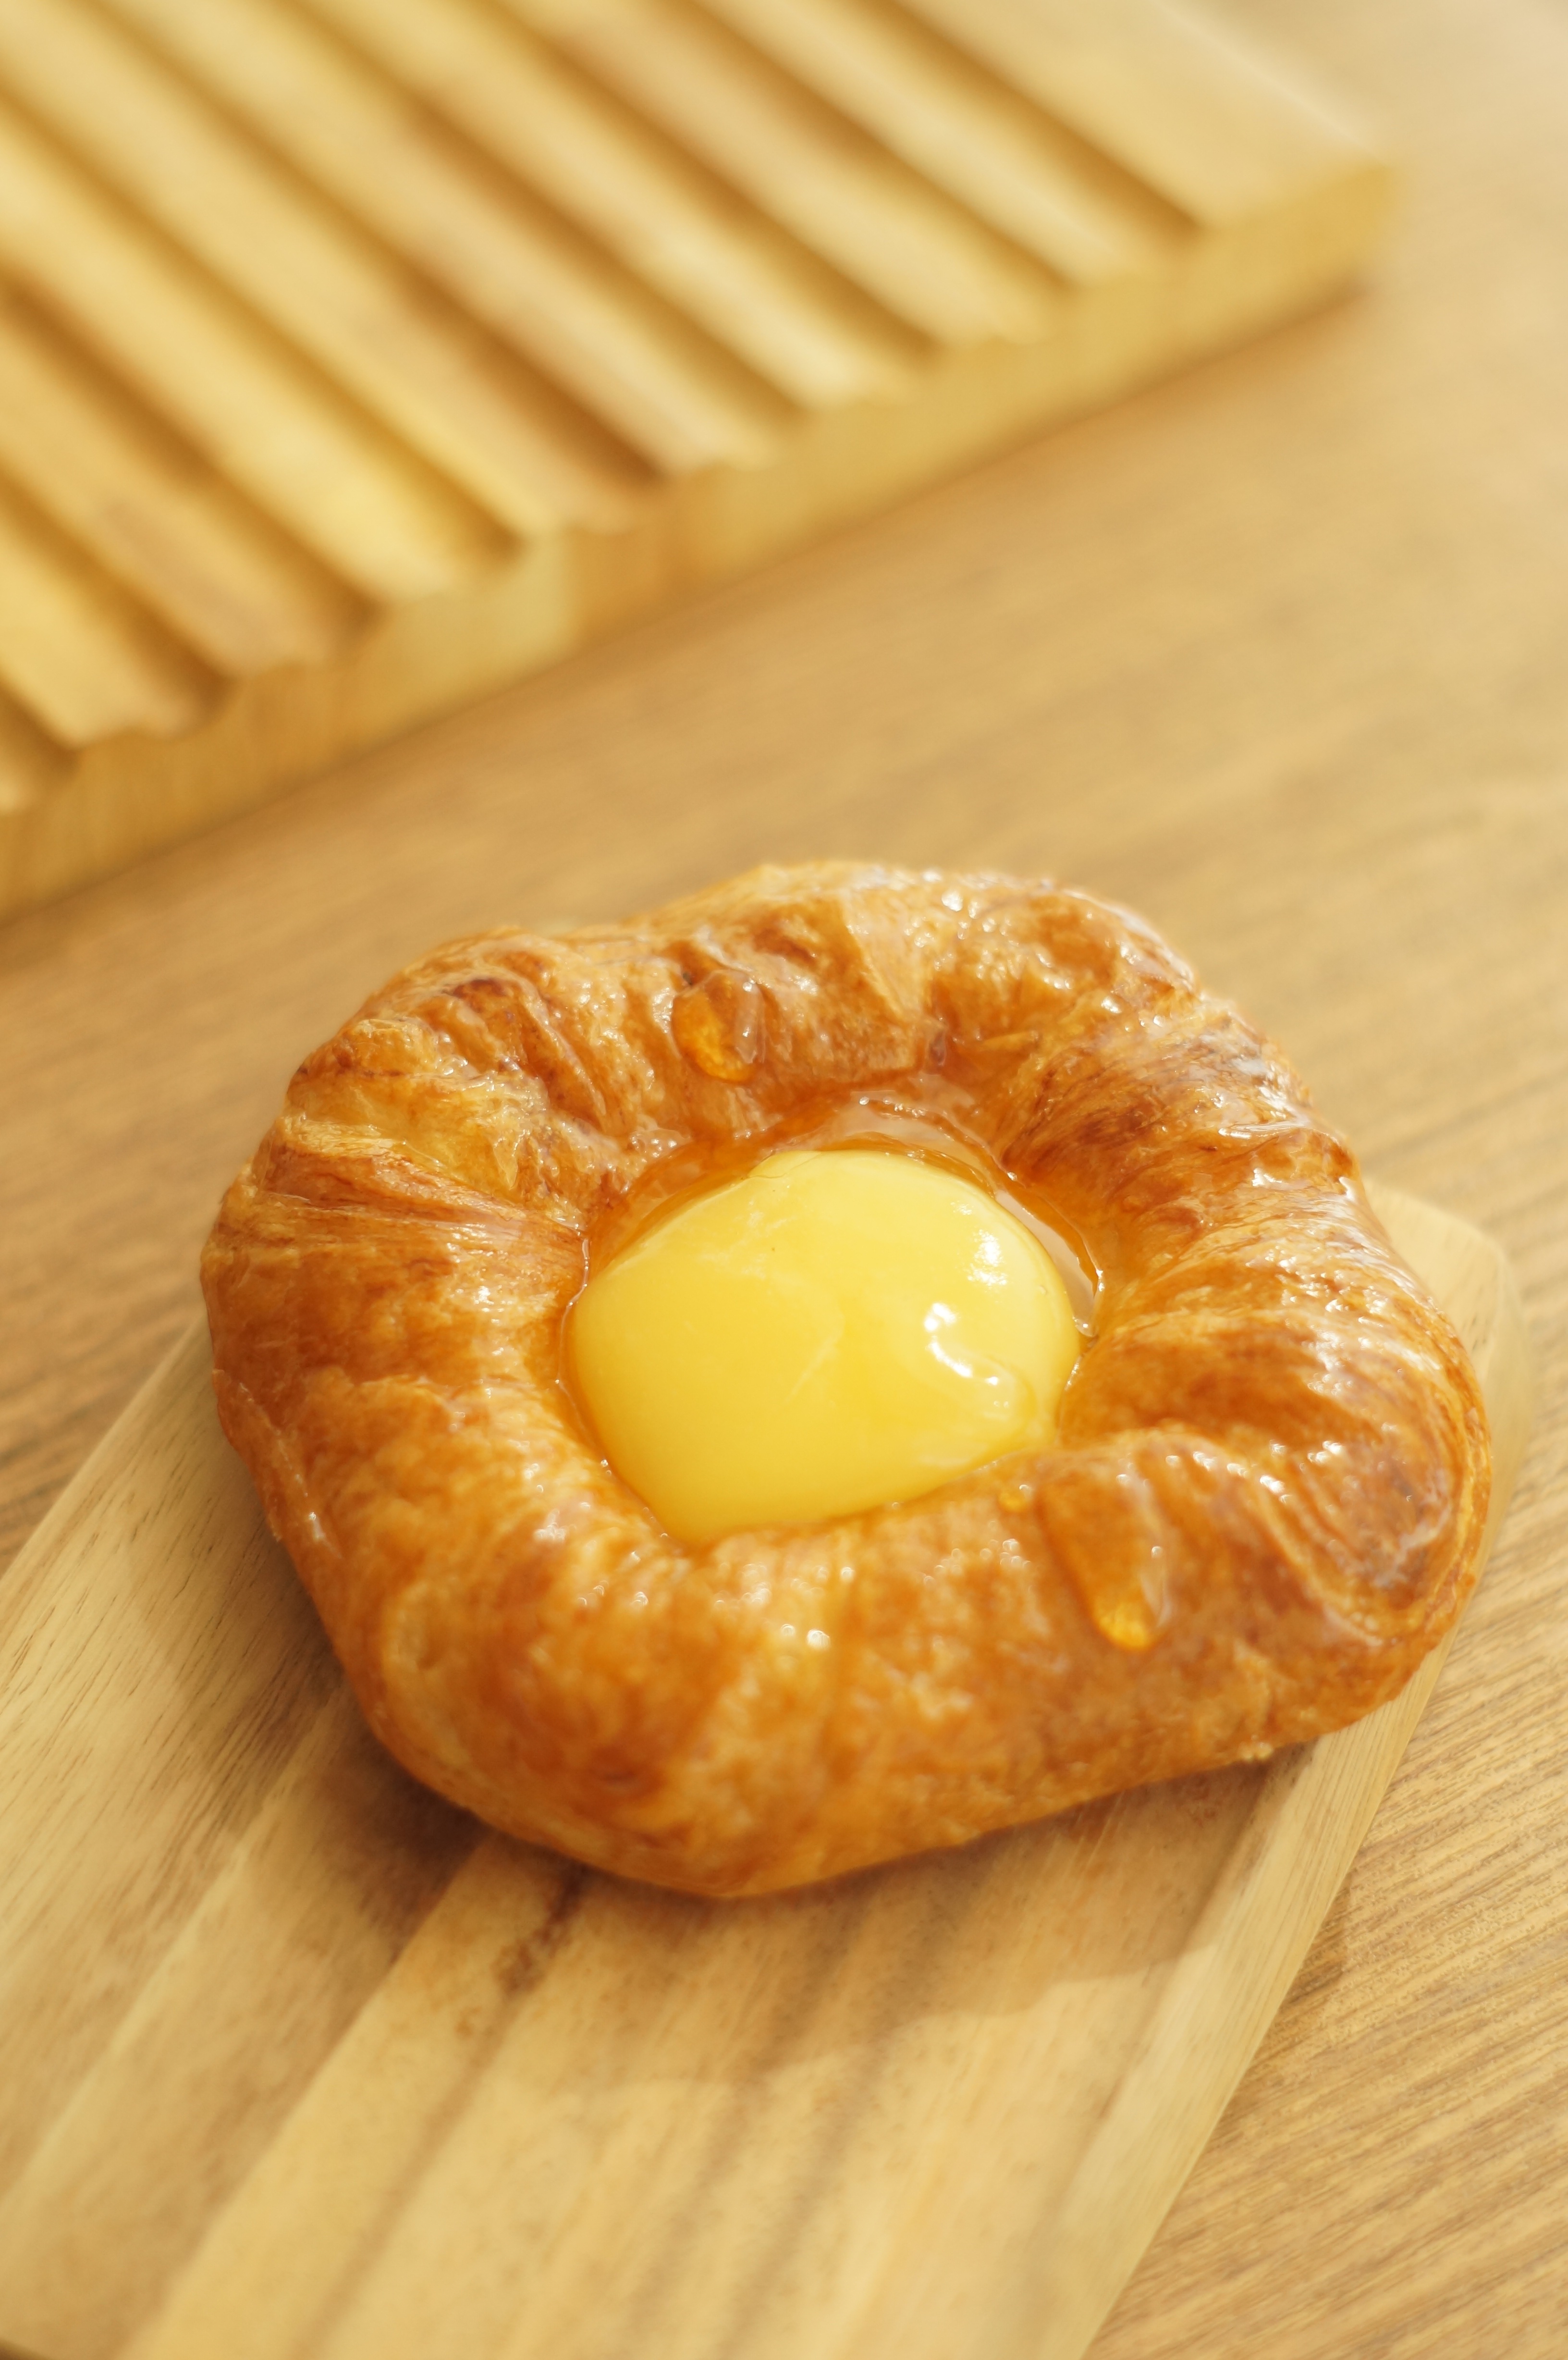
desert, dish, meal, food, produce, breakfast, baking, dessert, cuisine, cream, pastry, bakery, denmark, baked goods, danish pastry